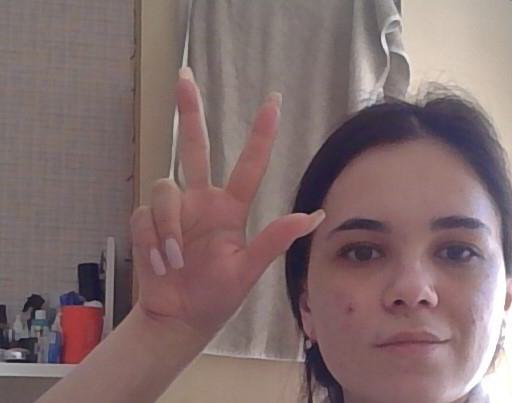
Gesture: three2